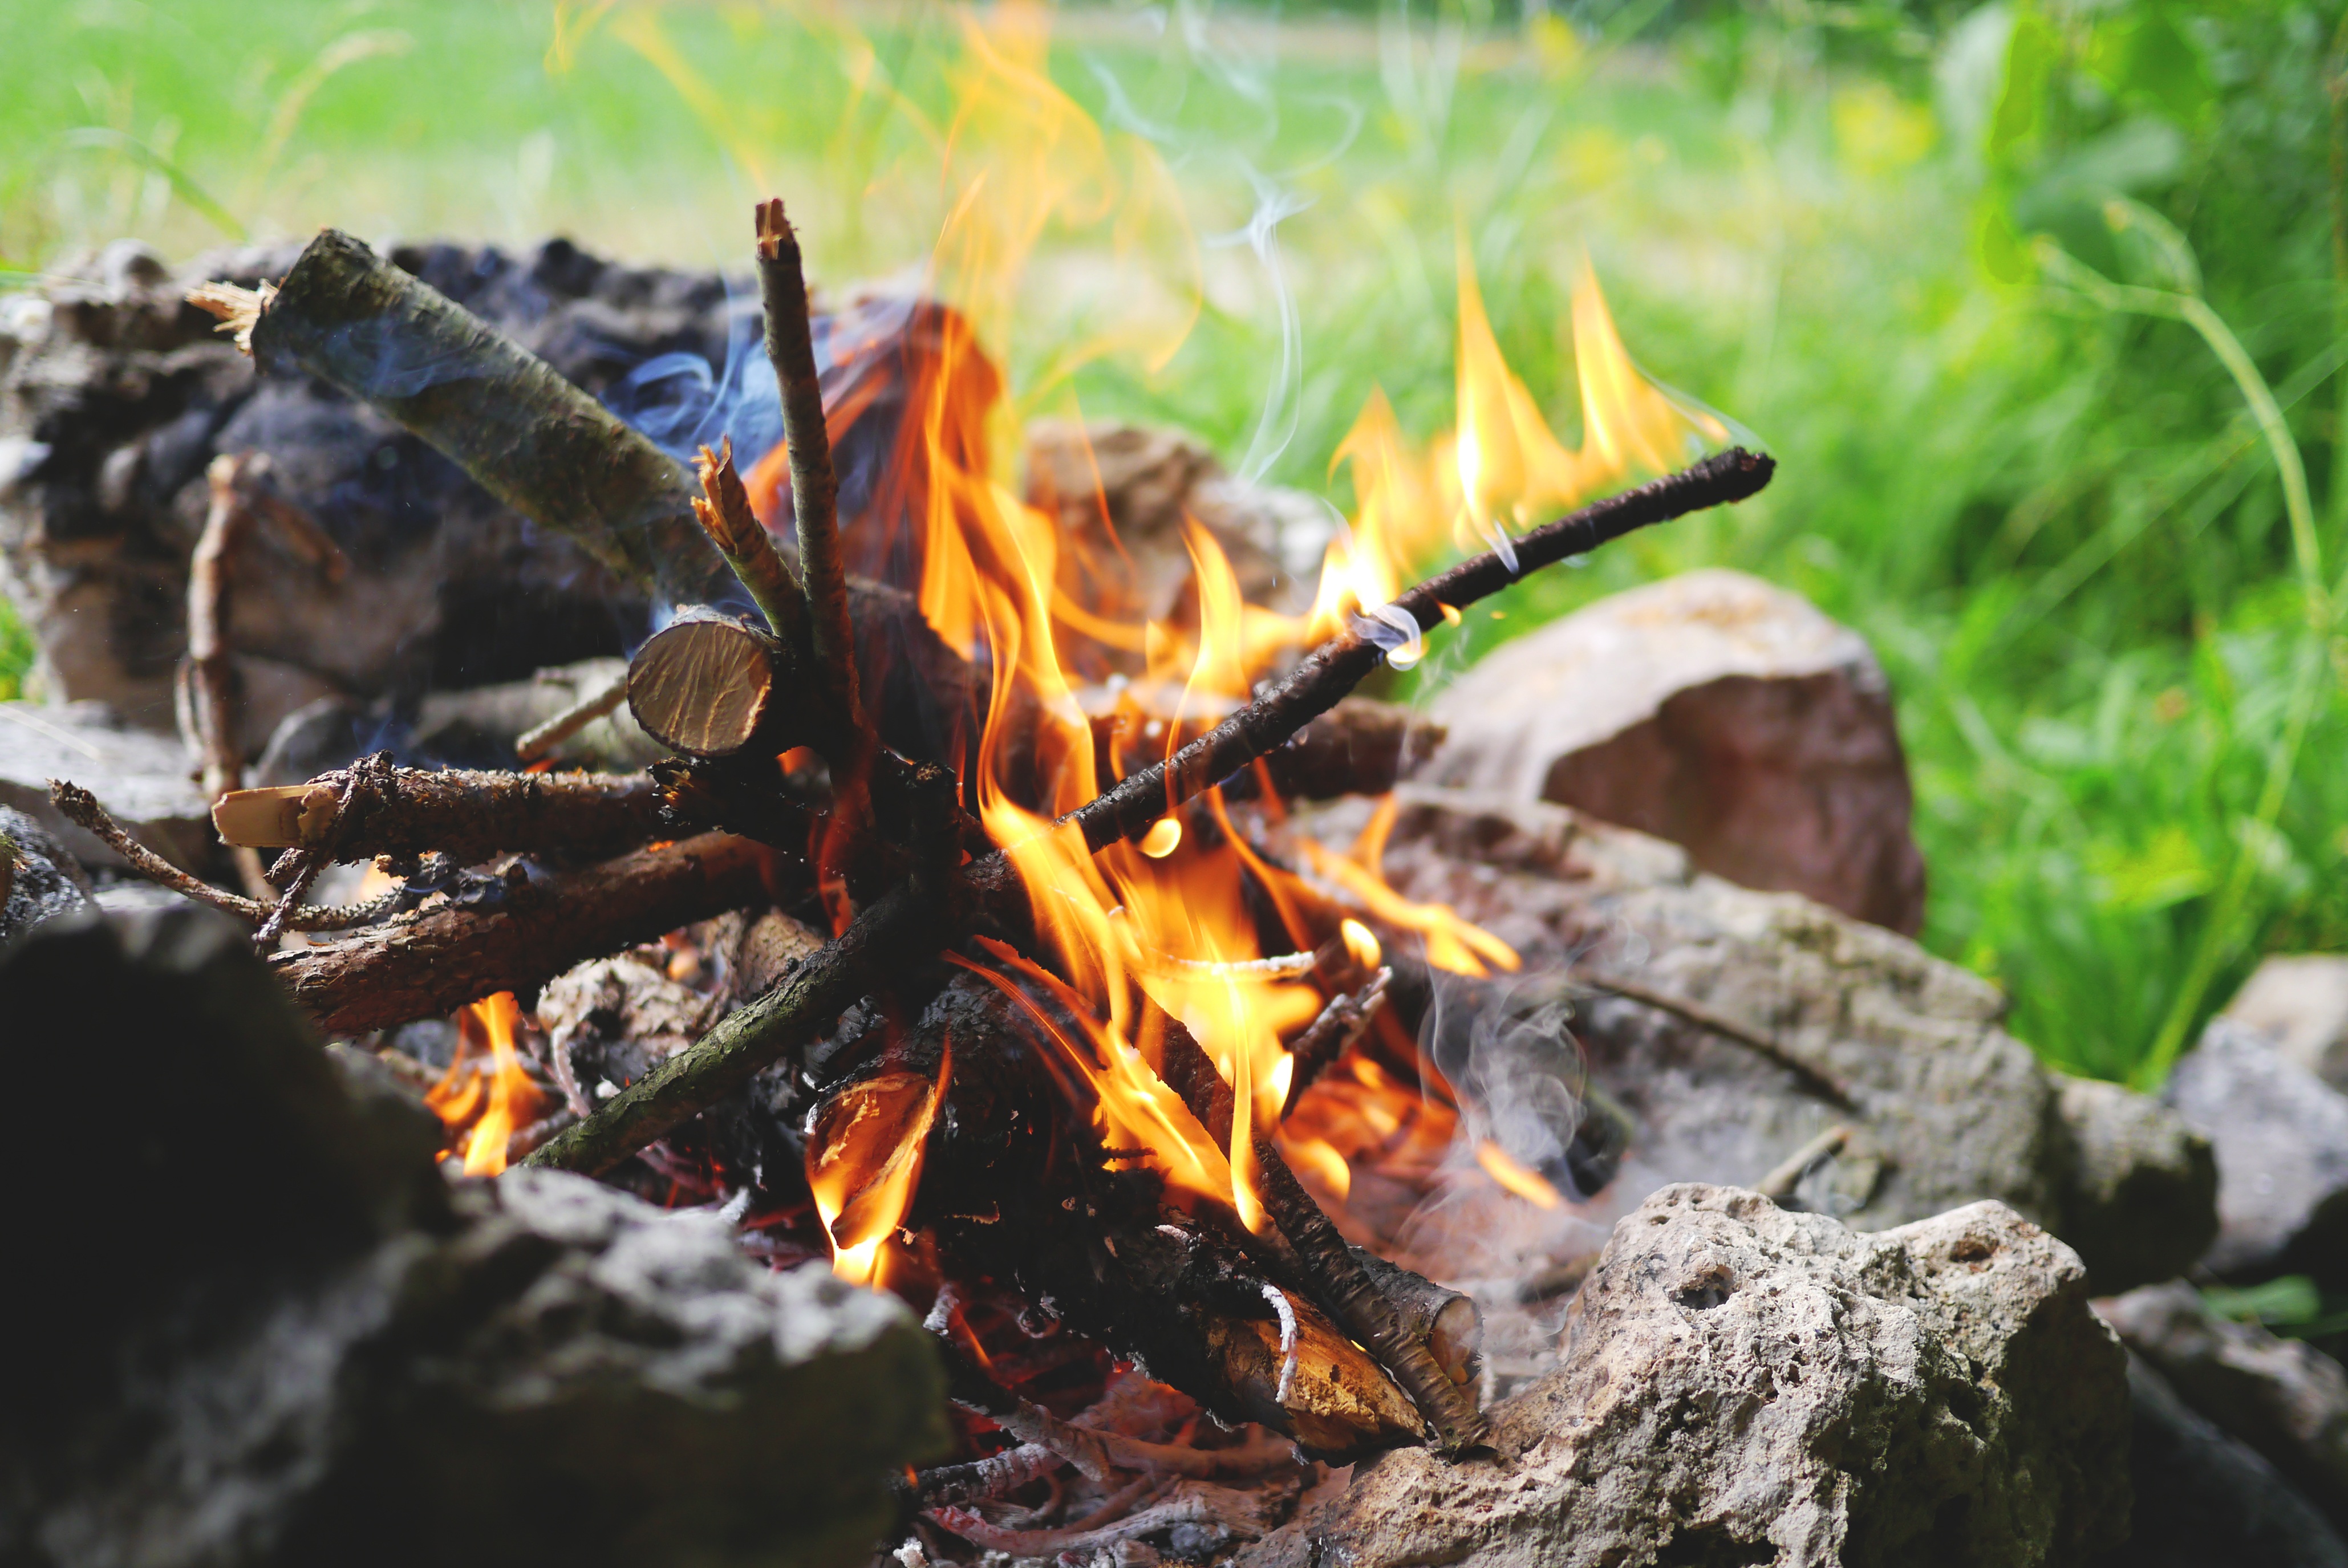
nature, outdoor, wood, leaf, food, autumn, flame, fire, fireplace, camping, ash, campfire, barbecue, heat, burn, camp, hot, out, embers, heiss